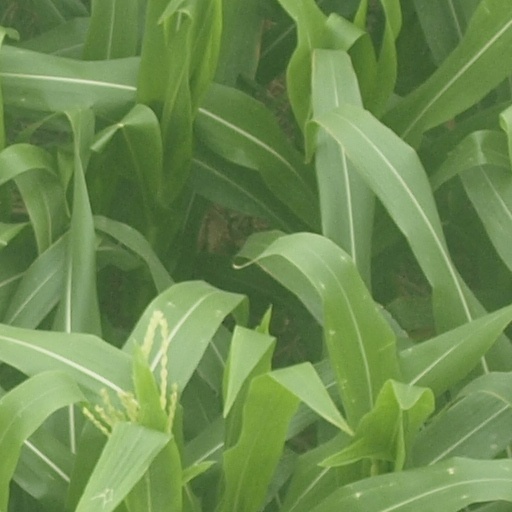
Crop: maize; corn